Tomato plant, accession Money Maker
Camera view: bottom (45 deg); turntable rotation: 60 degrees
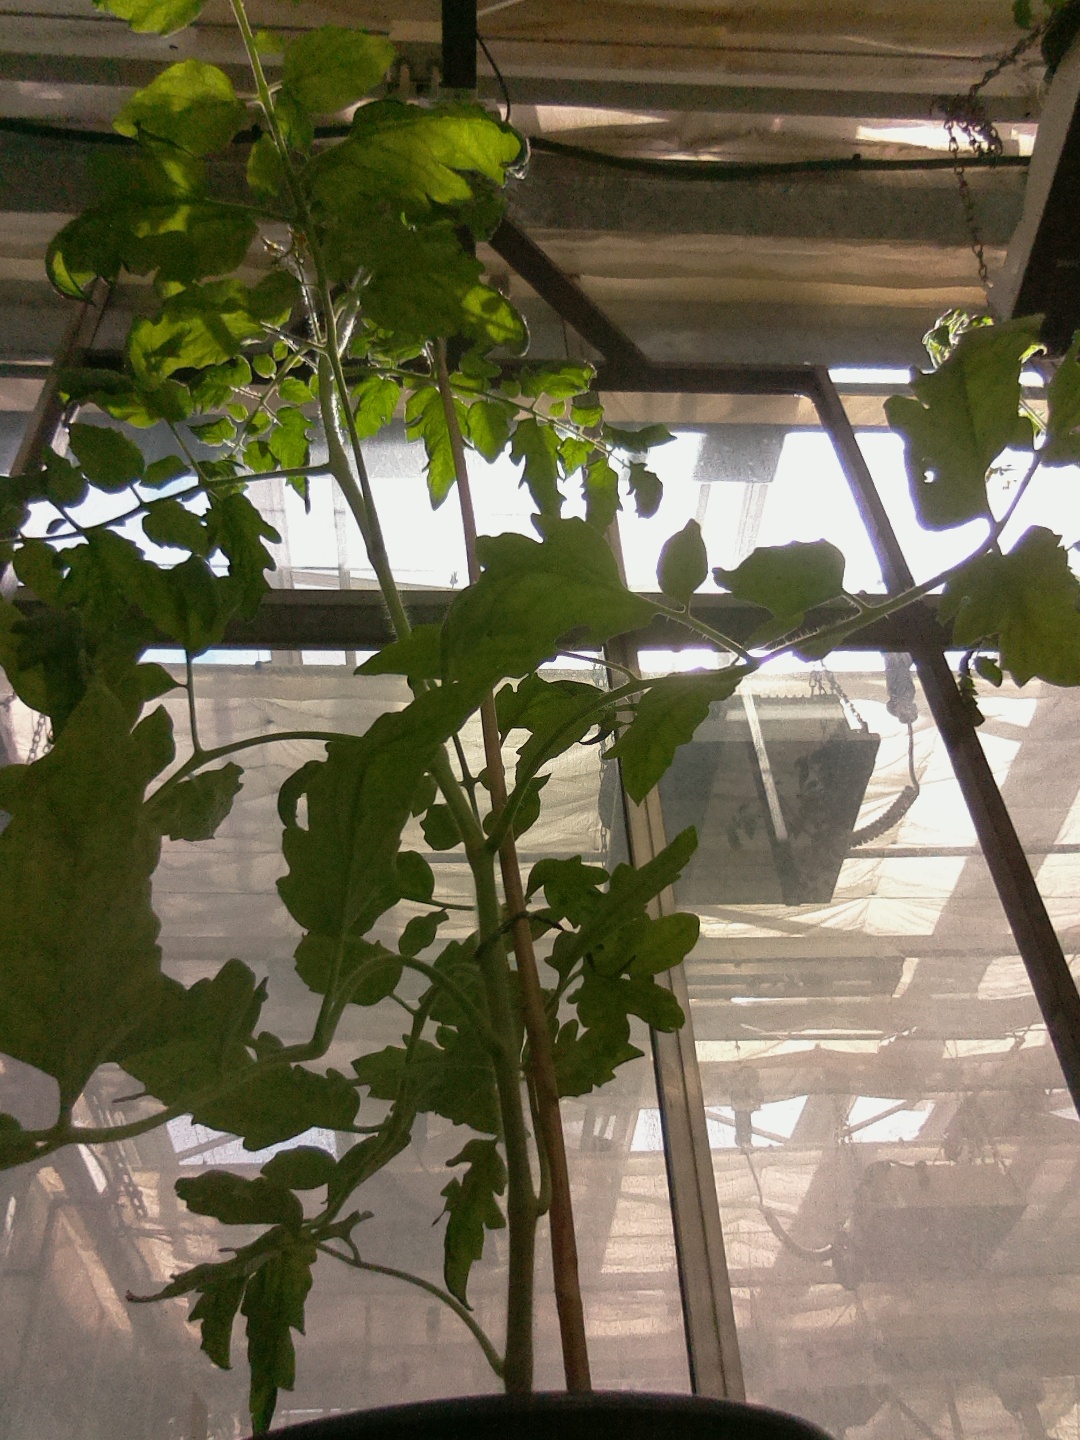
BBCH growth stage 62: 20%-30% of flowers open